Answer in natural language. Considering the relative positions, is block colour dresser above or below Doorway? Choose between the following options: above or below
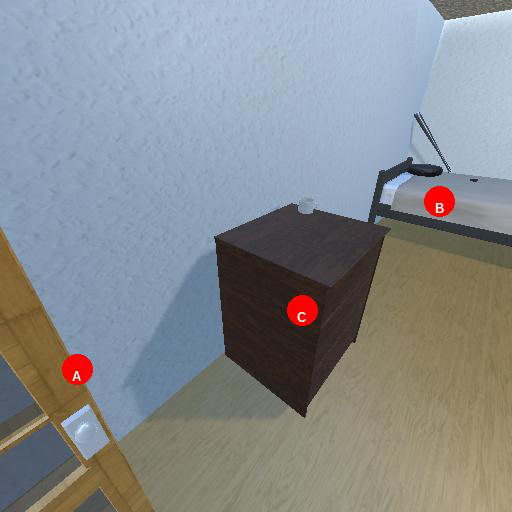
<answer>above</answer>